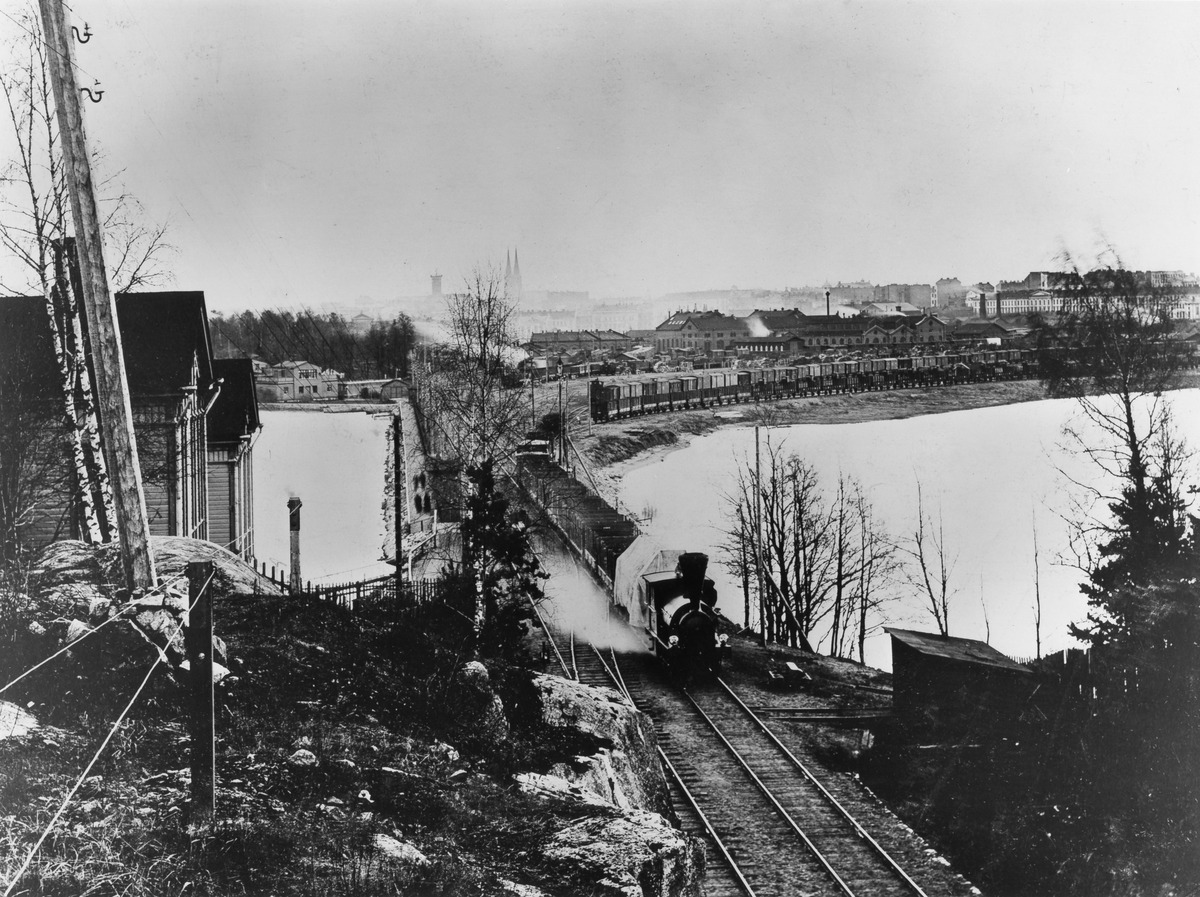
Helsingin ratapiha ja raiteita Eläintarhassa
sisällön kuvaus: Helsingin ratapiha ja raiteita Eläintarhassa. mustavalkoinen
Ajankohta: kuvausaika 1890 -luku
Paikka: Suomi, Uusimaa, Helsinki, Kluuvi Helsinki
Aiheet: liikenne joukkoliikenne, liikenneväylät rautatiet, kasarmit, tehtaat